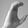
ASL letter: C